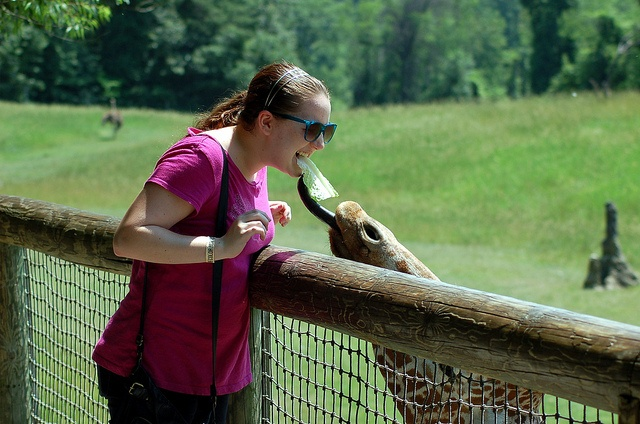
A woman trying to feed a giraffe behind a wooden fence.
A woman feeds a giraffe with her mouth.
A lady by a fence with food in her mouth feeding a giraffe.
A woman allowing a giraffe to lick something hanging from her mouth.
A giraffe licking an item that is placed in a woman's mouth.